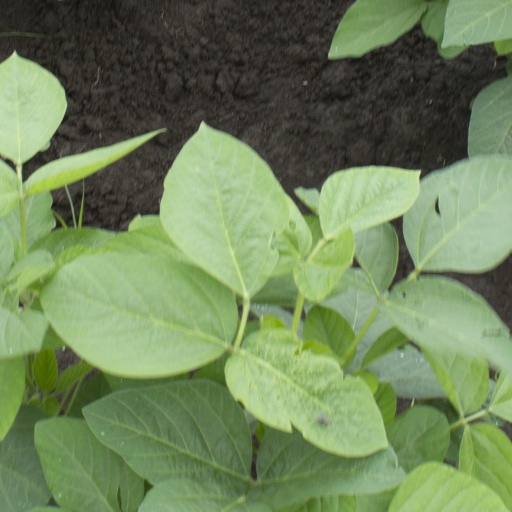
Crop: soybean